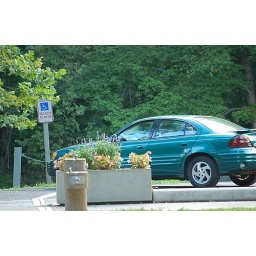
My car sitting at the handicapped parking space across from the picnic shelter on Wiley Dr. in Roanoke, Virginia